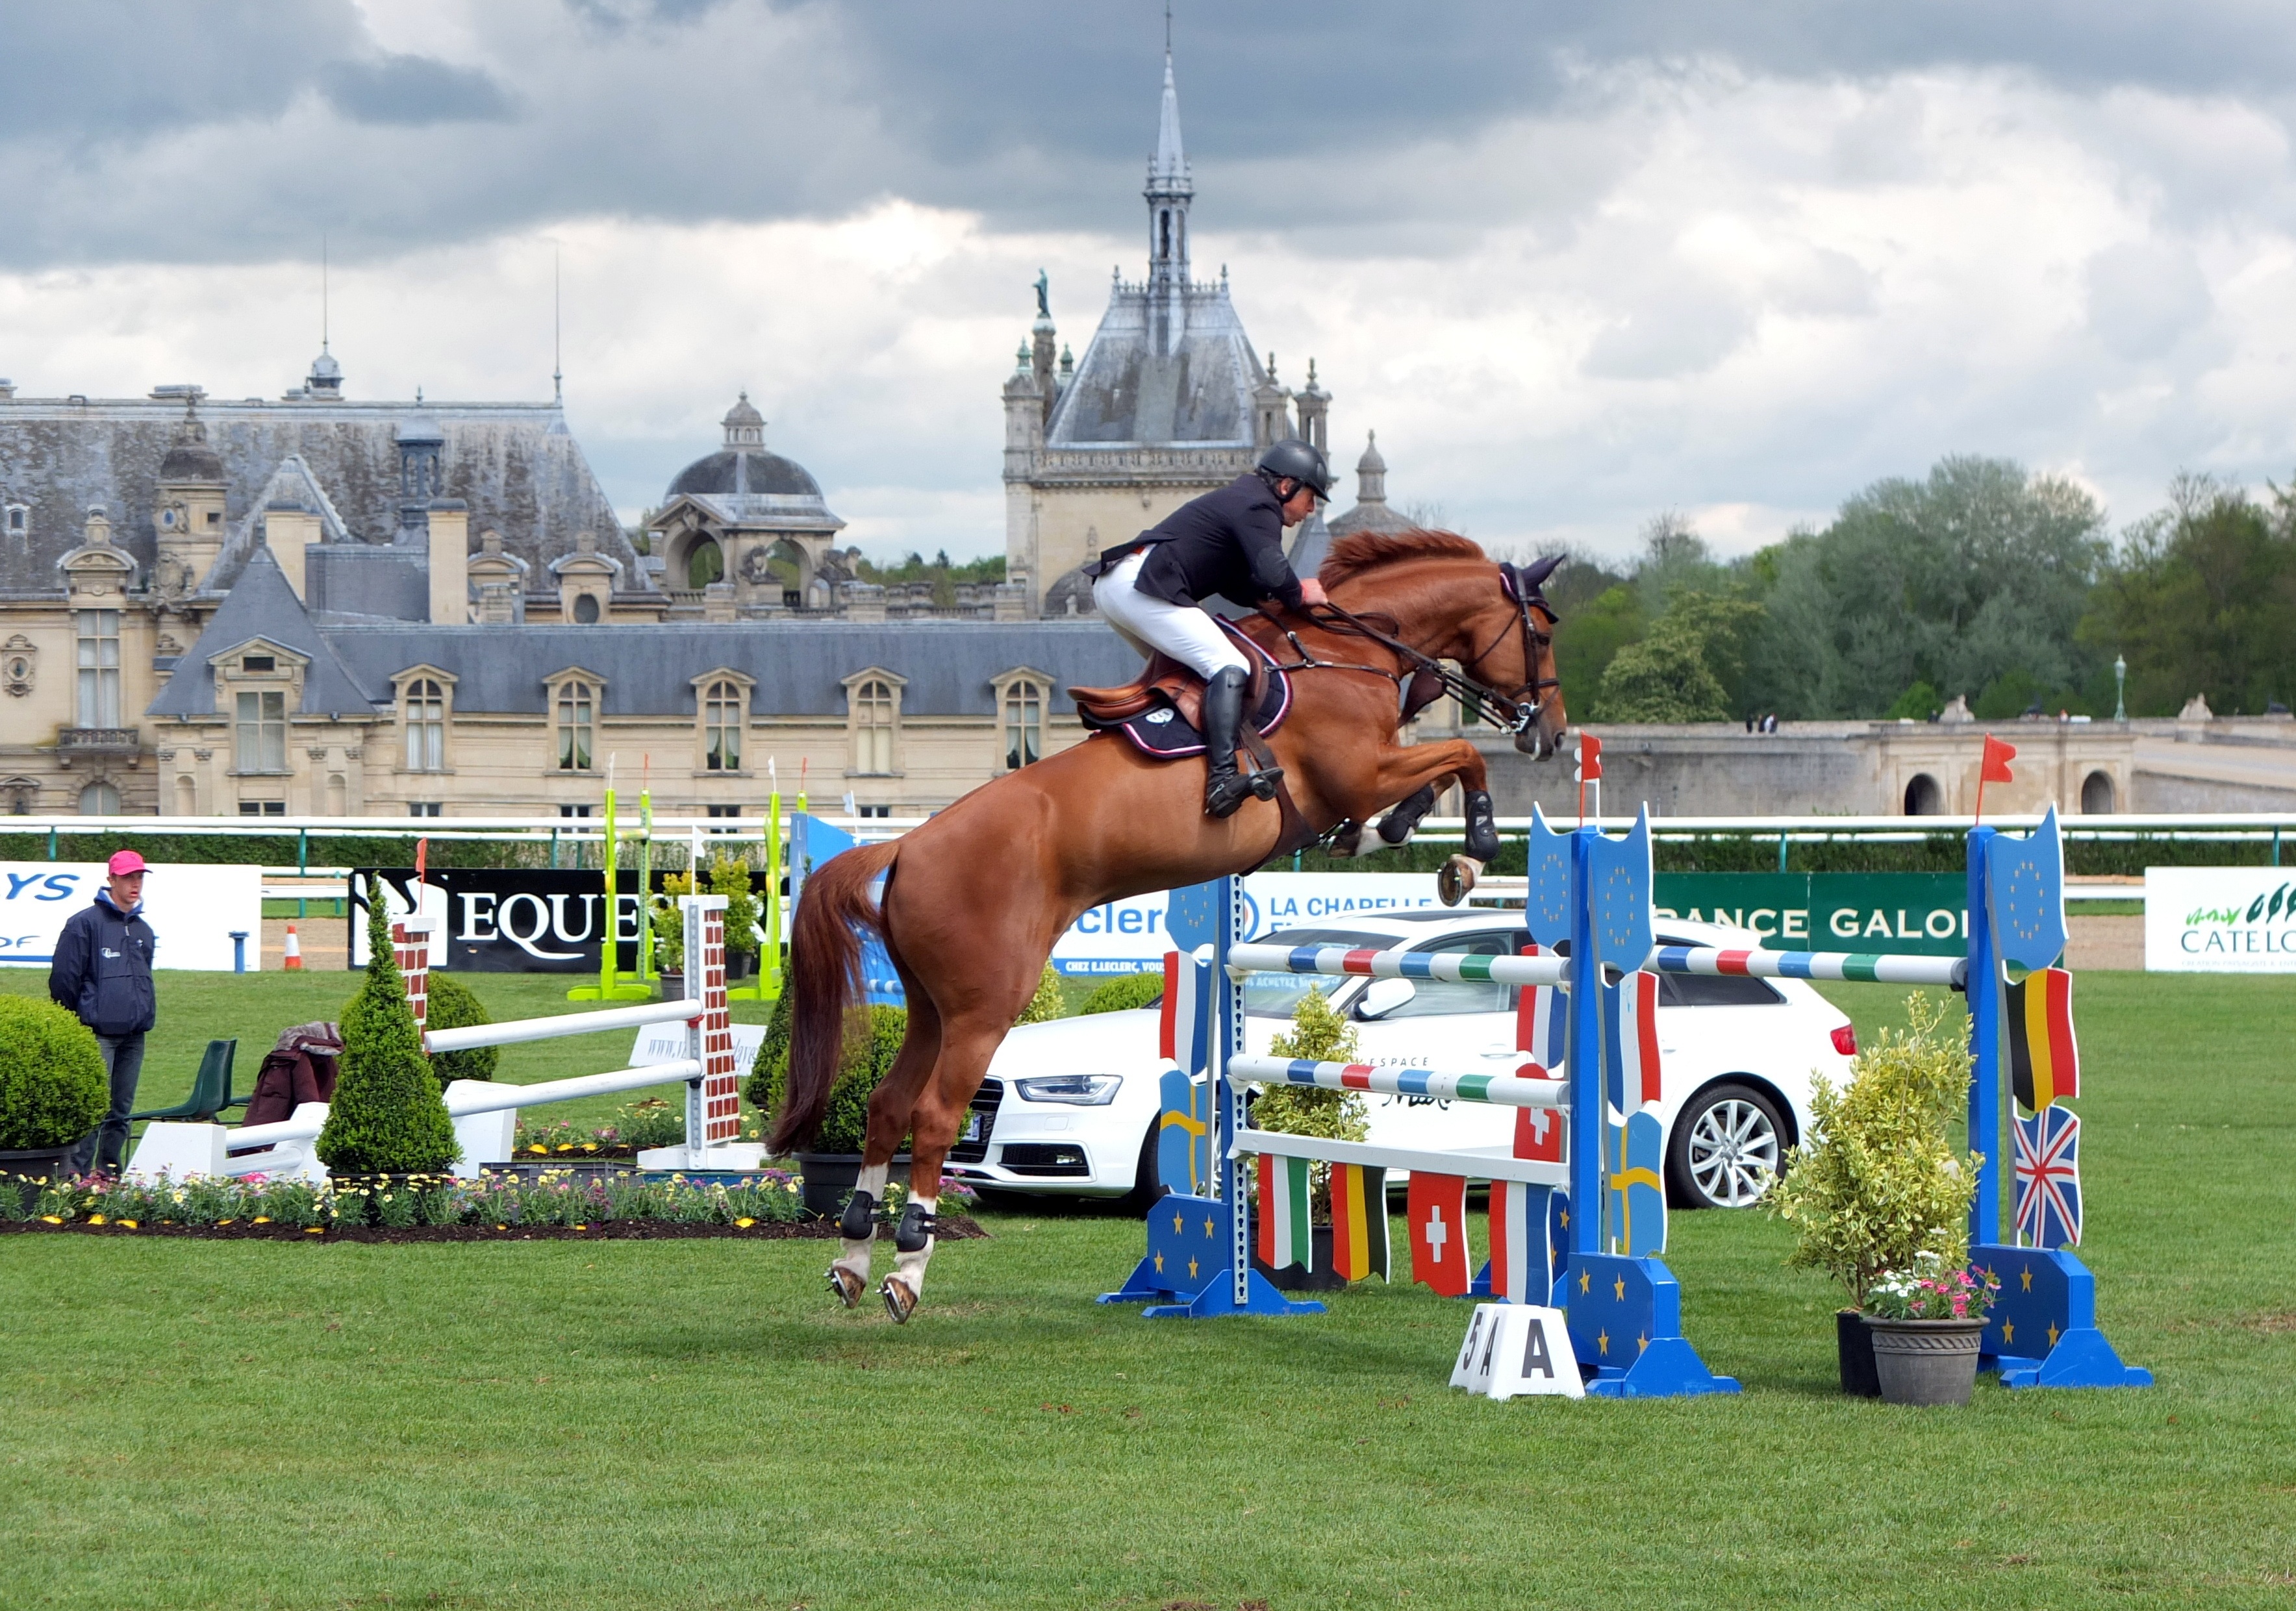
person, jump, recreation, jumping, horse, equestrian, sports, fuchs, tournament, reiter, equestrianism, physical exercise, eventing, chantilly, show jumping, outdoor recreation, horse like mammal, human action, animal sports, english riding, equestrian sport, modern pentathlon